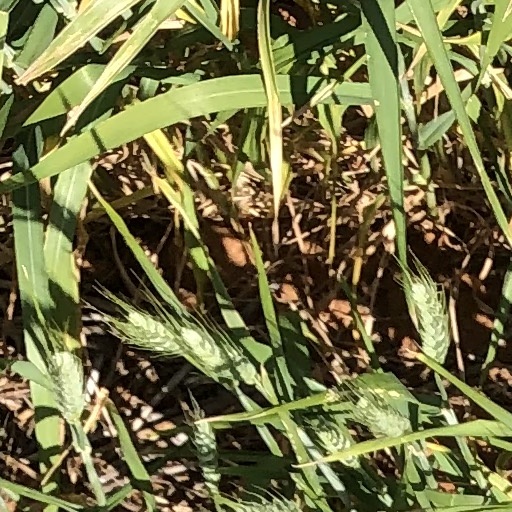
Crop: wheat